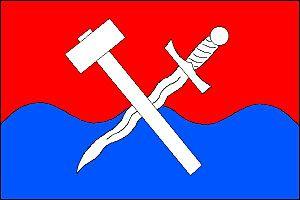
Česká Ves est une commune du district de Jeseník, dans la région d'Olomouc, en République tchèque. Sa population s'élevait à 2 429 habitants en 2018.